Rolex Day-Date

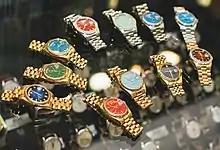
Eleven different Rolex Stella watches with different colorful, lacquered enamel dials

Like the Rolex Day-Date, the Stella dial features the date and the day, spelled in full, but unlike the standard edition Day-Date which traditionally features dial colors in black, gold, or silver, the Stella features dial colors in red, orange, oxblood, blue, green, turquoise, peach, salmon, pink, yellow, or purple.